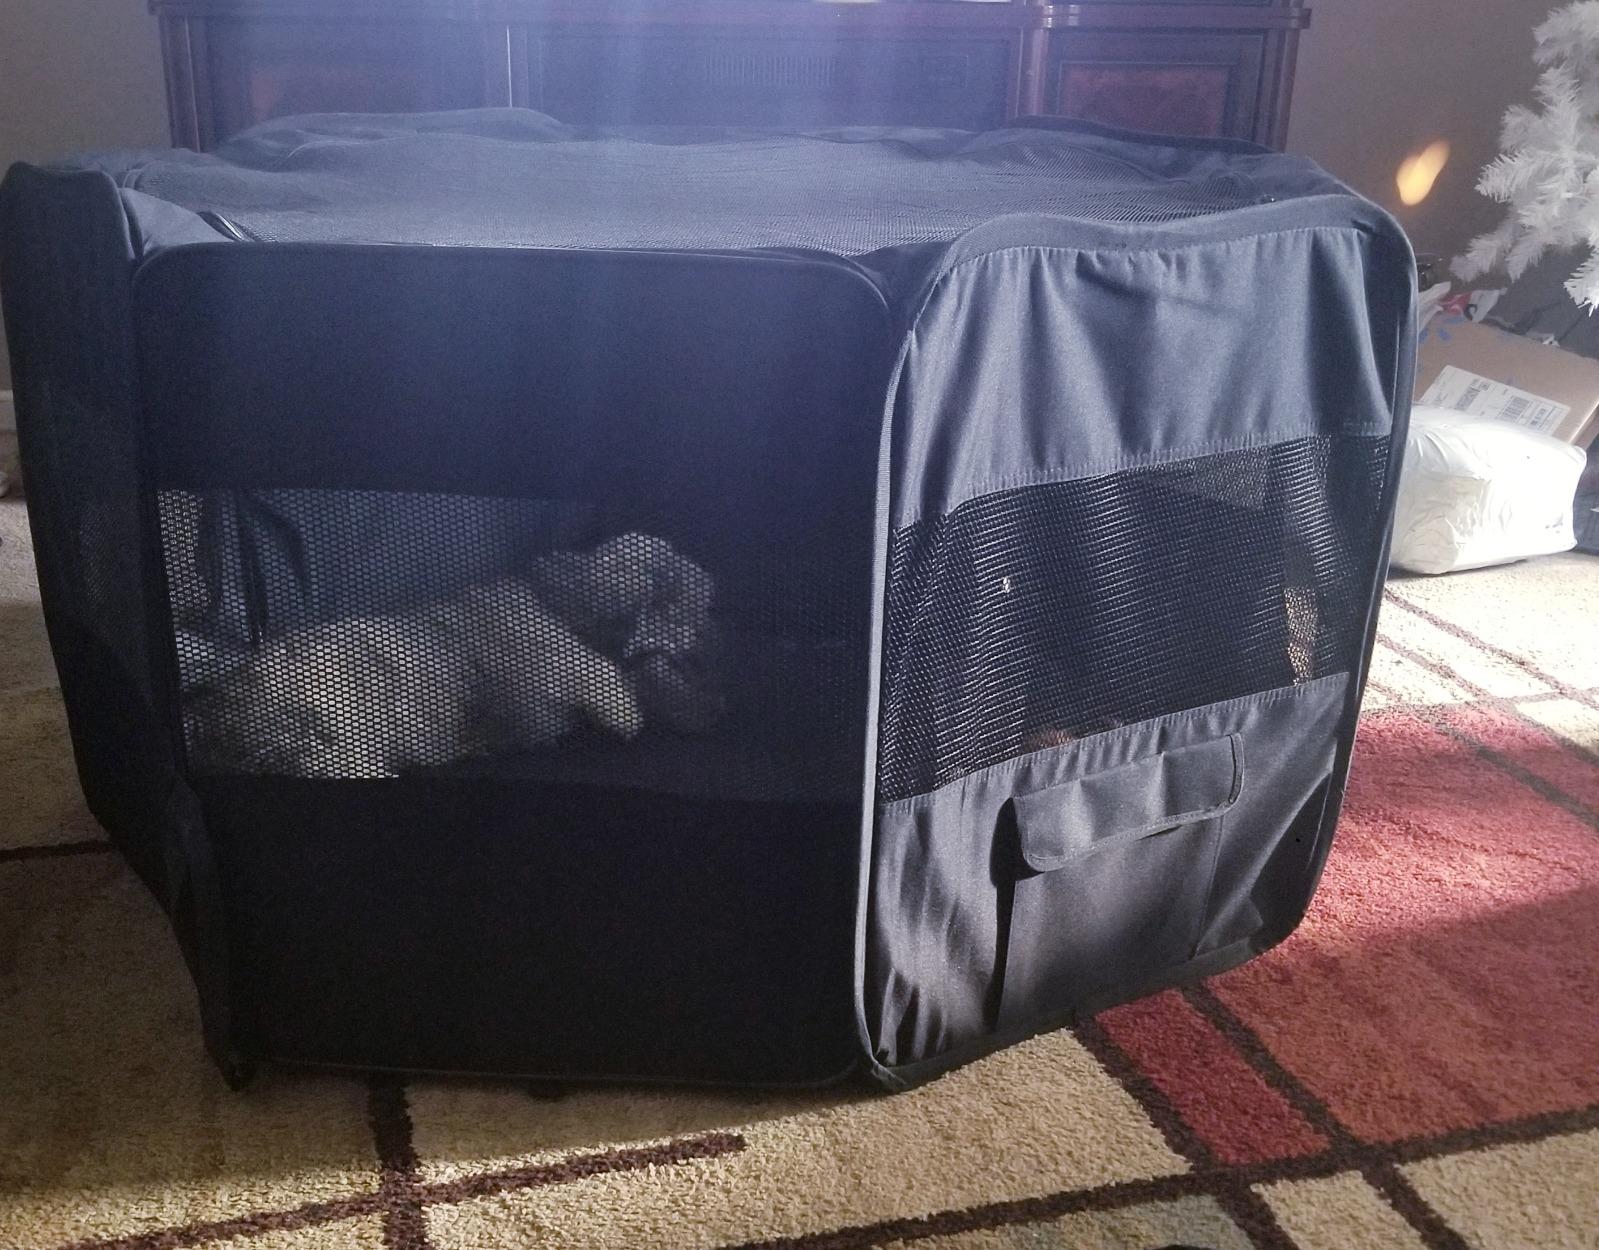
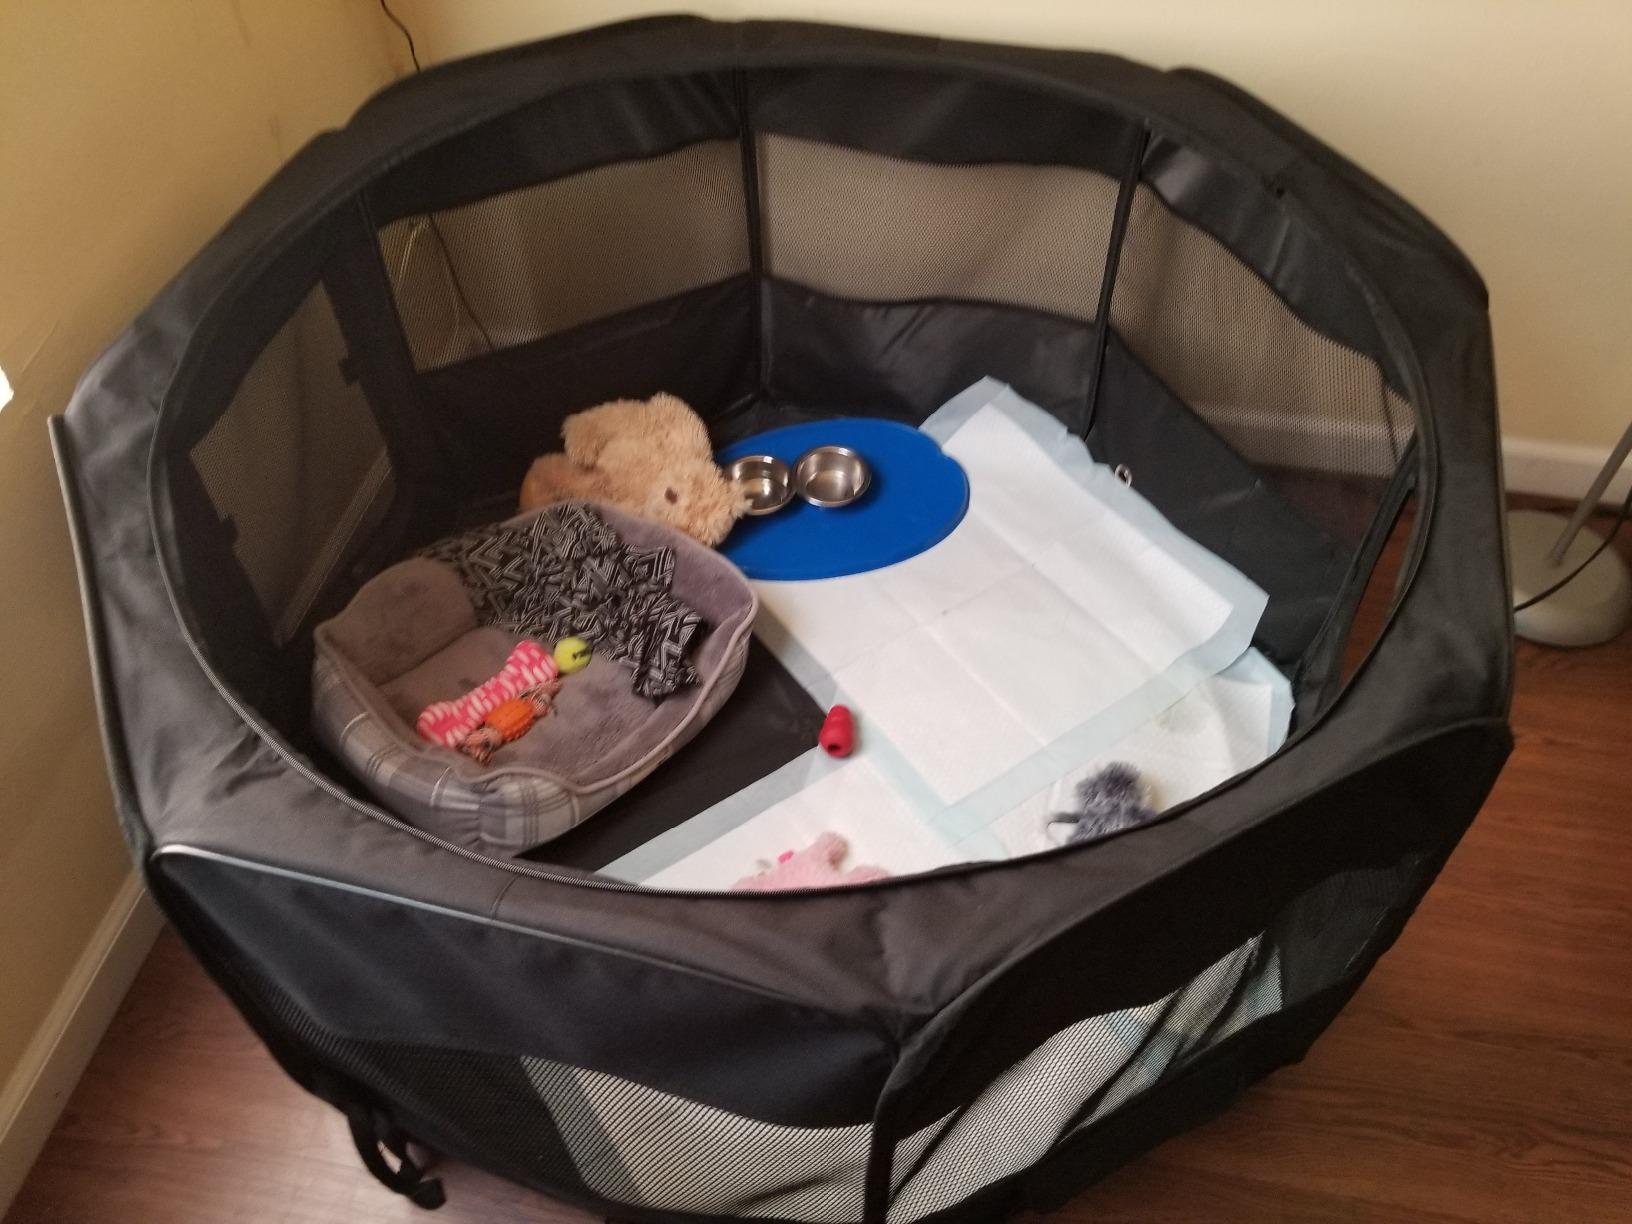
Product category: items_kennel
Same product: yes